Oecophoridae

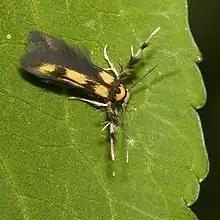
"Stathmopoda pedella" (Stathmopodinae) near Ilmenau (Thuringia, Germany)

Some treatments include only the Oecophorinae and Stathmopodinae here, placing the others elsewhere in the Gelechoidea (typically in the Elachistidae, but occasionally as independent families). But this approach might make Elachistidae highly paraphyletic. Other authors go as far as to expand the Oecophoridae beyond the delimitation used here, including also such groups as the Ethmiidae and Xyloryctidae. The latter may indeed be part of a monophyletic Oecophoridae, but more research is required; the Ethmiidae on the other hand are more likely a distinct family. The mysterious genus "Aeolanthes" is also sometimes included in the Oecophoridae (as a monotypic subfamily Aeolanthinae), but its actual relationships are quite obscure.